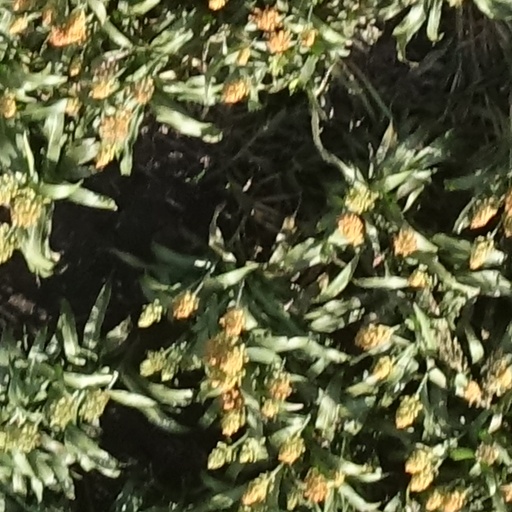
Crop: sorghum